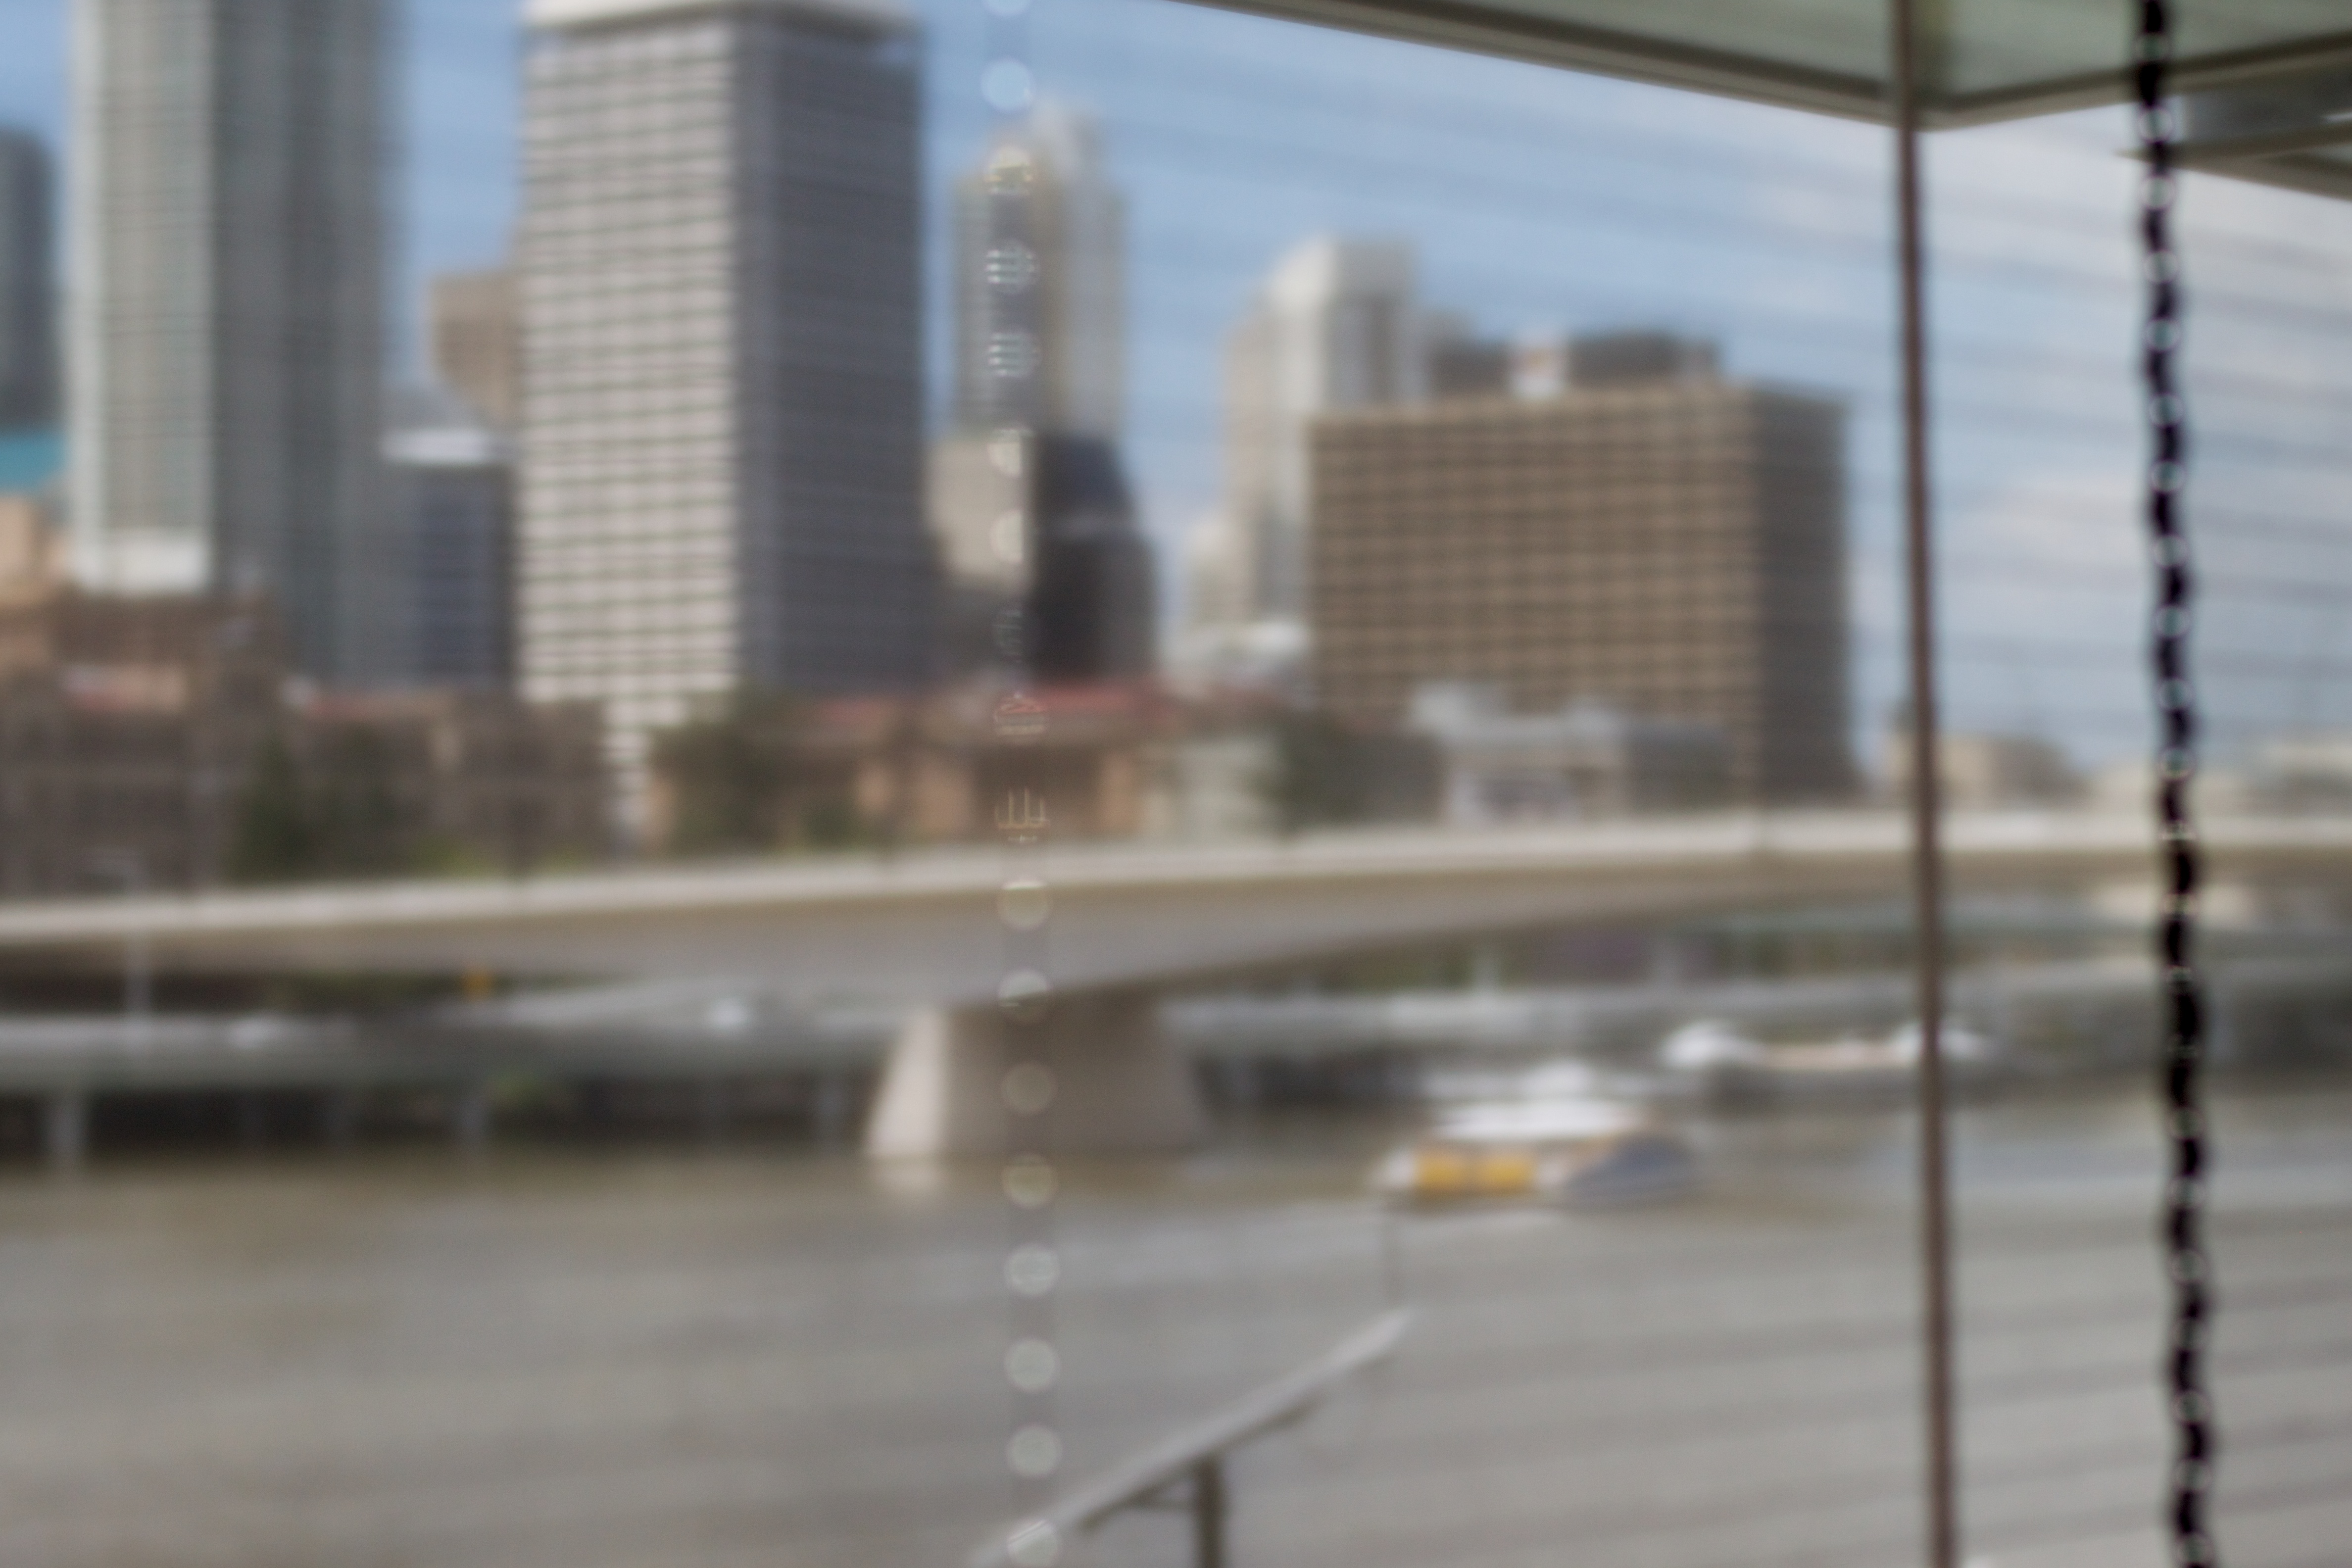
disaster, hz10anz